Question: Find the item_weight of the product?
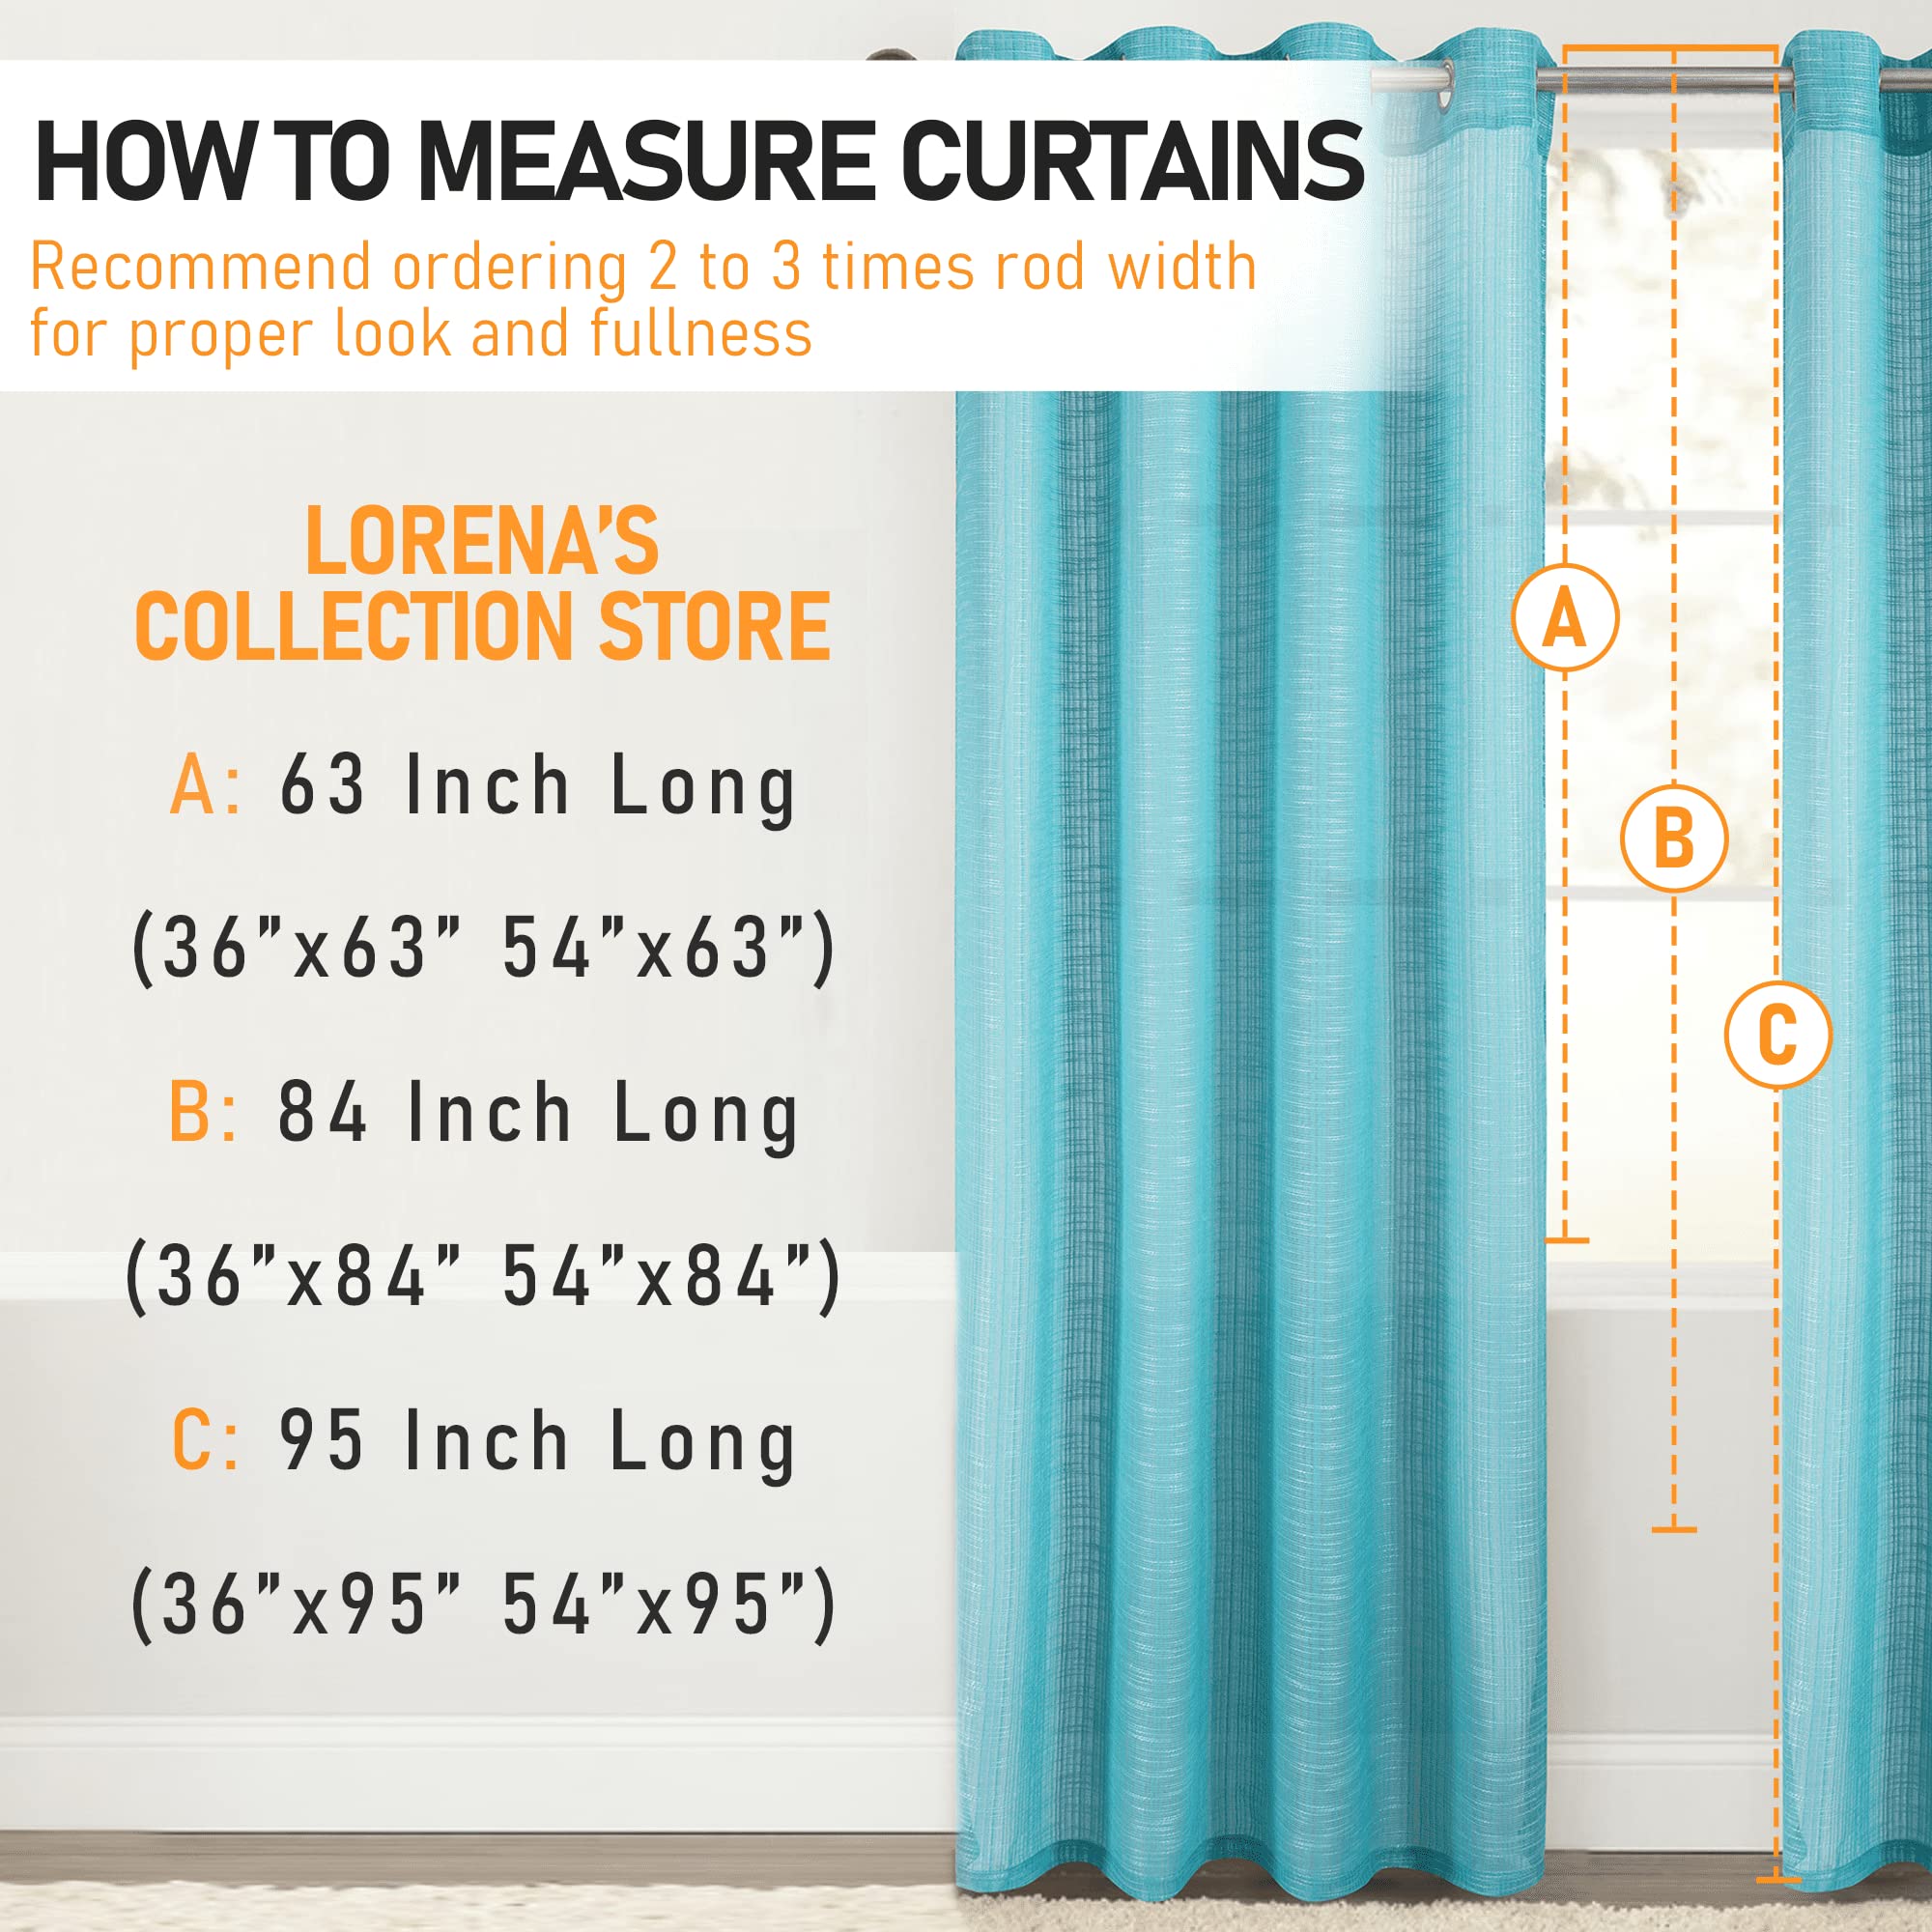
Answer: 2.0 ton